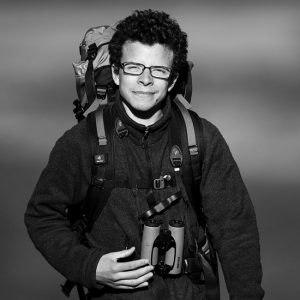
Michel d'Oultremont en 2014, de face
La famille d’Oultremont est une famille contemporaine de la noblesse belge. Cette famille a donné des mayeurs et bourgmestres de Huy et de Liège, des officiers au service des armées impériales jusqu'au XVIIIᵉ siècle et aux armées nationales ensuite ainsi qu'un prince-évêque de Liège de 1764 à 1771. Au XIXᵉ siècle, des membres de cette famille ont accédé aux plus hautes fonctions de l’État : dans l'armée, la diplomatie et la politique jusqu'aux cours royales. Les membres de la famille d'Oultremont reçurent le titre de comte du Saint-Empire par lettres patentesdu 25 février 1731 de l’empereur Charles VI, titre transmissible à tous les enfants nés par mariage.